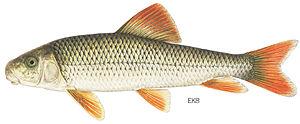
Le chevalier jaune est un poisson de la famille des catostomidés.
Moxostoma est un genre de poissons de la famille des Catostomidae, comprenant des espèces nommées Chevaliers, Matalotes ou Suceurs.
Cette liste commentée recense l'ichtyofaune d'eau douce au Québec. Elle répertorie les espèces de poissons dulçaquicoles québécois actuels et celles qui ont été récemment classifiées comme éteintes. Cette liste comporte 120 espèces réparties en 19 ordres et 26 familles, dont deux sont « en danger » et deux autres sont « vulnérables ».